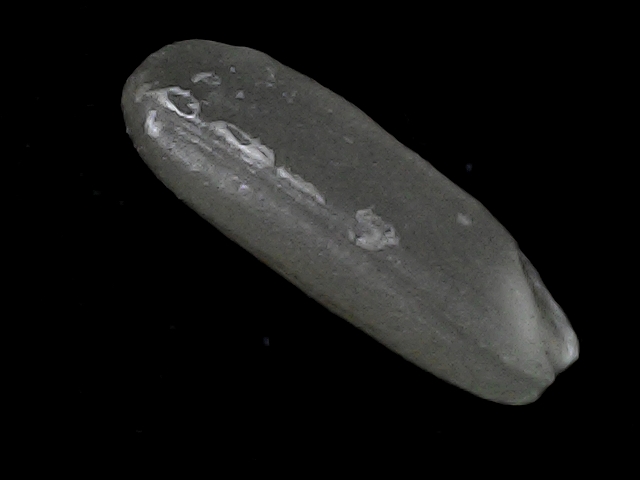
Rice variety: BD56